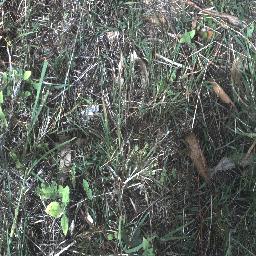
Label: negative